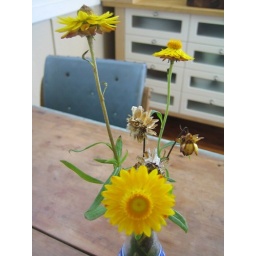
paper flowers in the kitchen